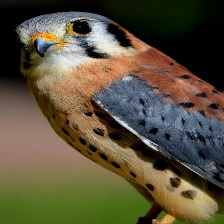
Species: AMERICAN KESTREL
Scientific name: FALCO SPARVERIUS